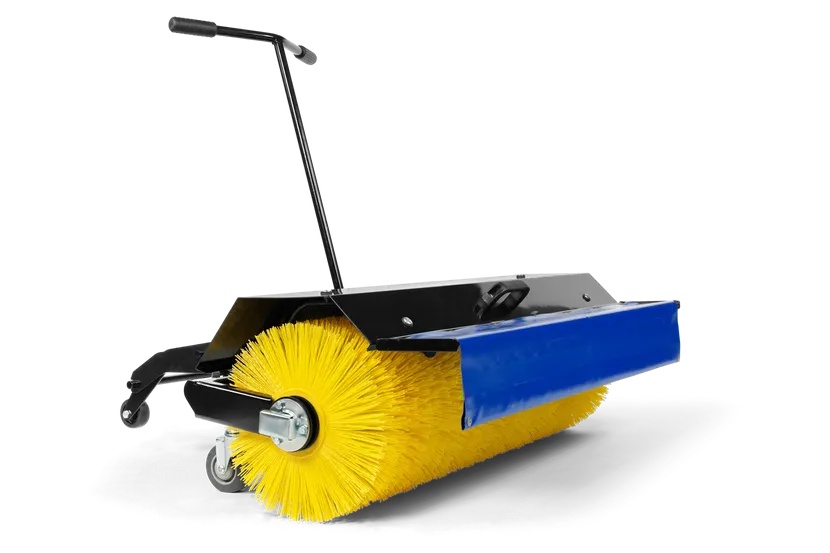
HUSQVARNA Broom Fits RC Rider Collect
Brand: Husqvarna
Rotating rider broom for sweeping up leaves, snow, etc. Can be angled to either side. The broom has an included Spray guard.
Category: Home & Garden > Lawn & Garden > Outdoor Power Equipment Accessories > Multifunction Outdoor Power Equipment Attachments